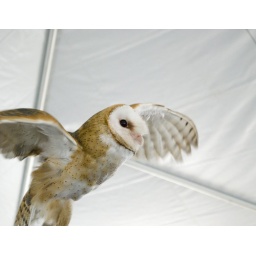
Masters of the sky bird show at the national great rivers museum in Alton Illinois.